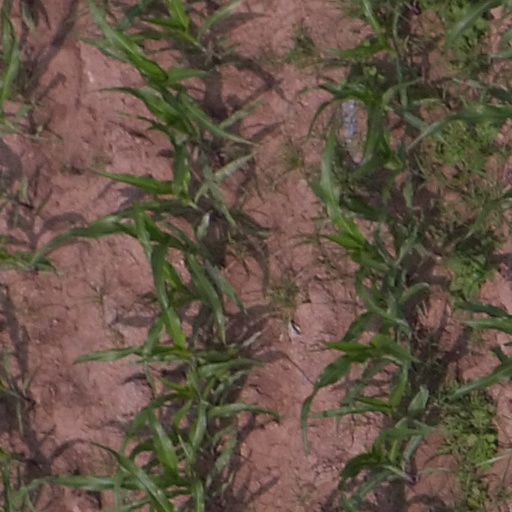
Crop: maize; corn